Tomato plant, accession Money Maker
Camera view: tilt-top (135 deg); turntable rotation: 210 degrees
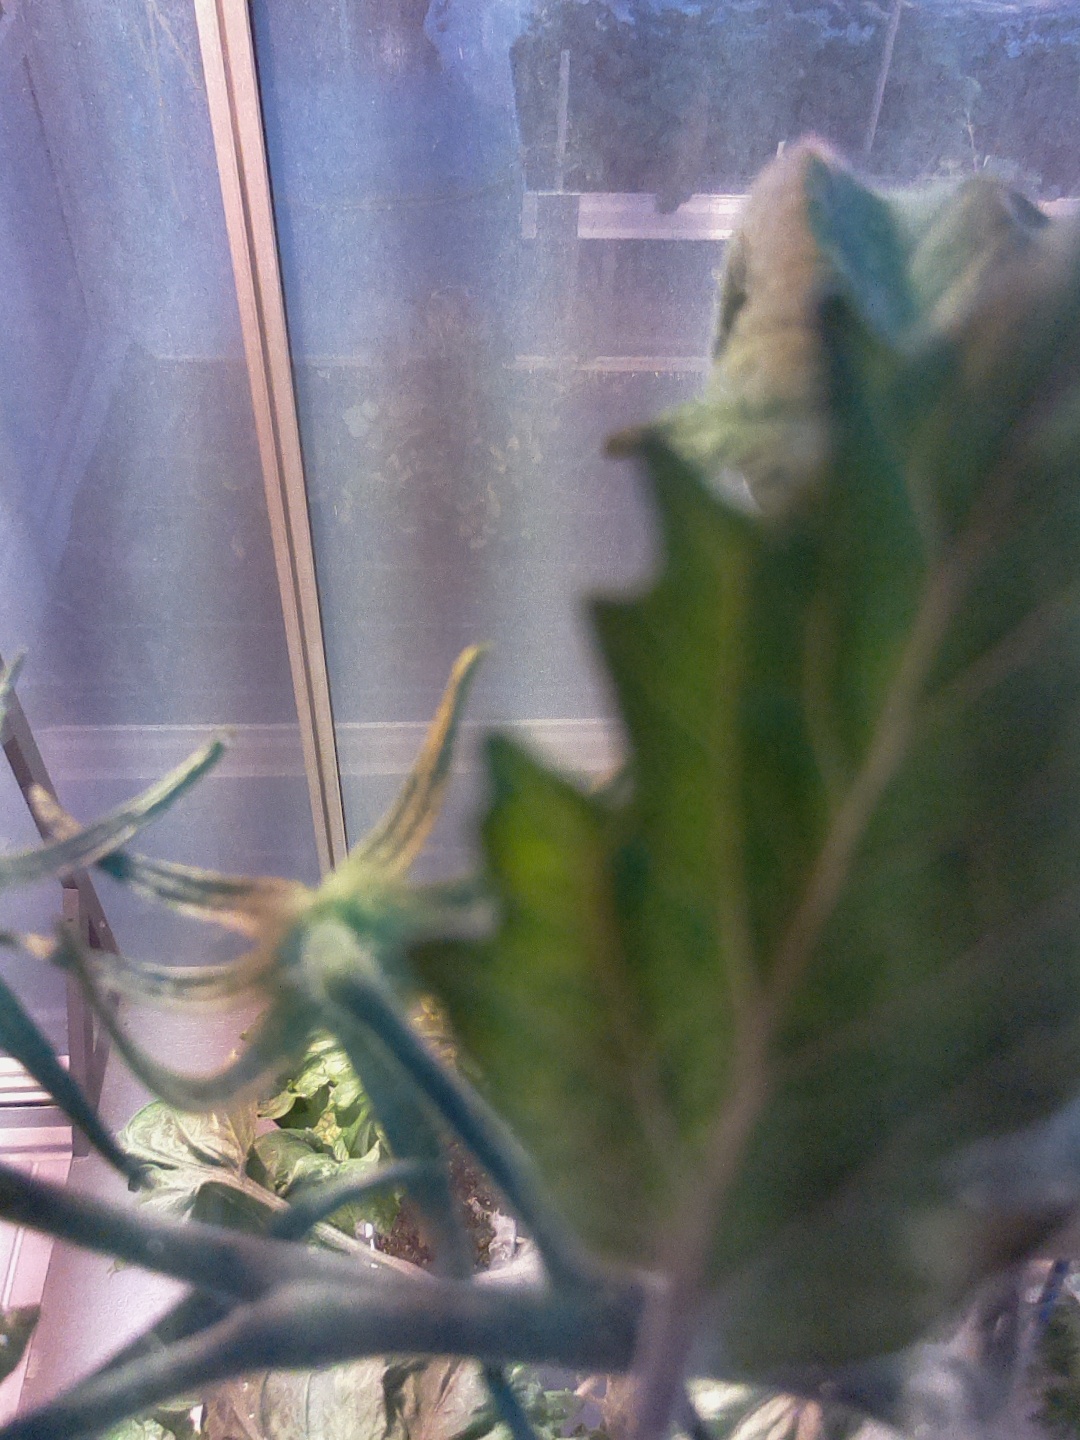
BBCH growth stage 74: 40%-50% of final fruit size